List of insect-inspired songs

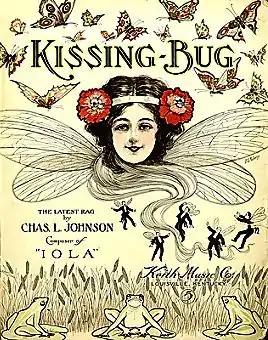
"Kissing-Bug" rag by Charles L. Johnson, 1909

Insects in music are known from everything from classical music and opera to ragtime and pop.